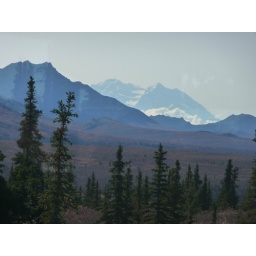
A amazingly clear view of Mt. McKinley, aka Mt. Denali, from our Natural History Tour bus in Denali, Alaska